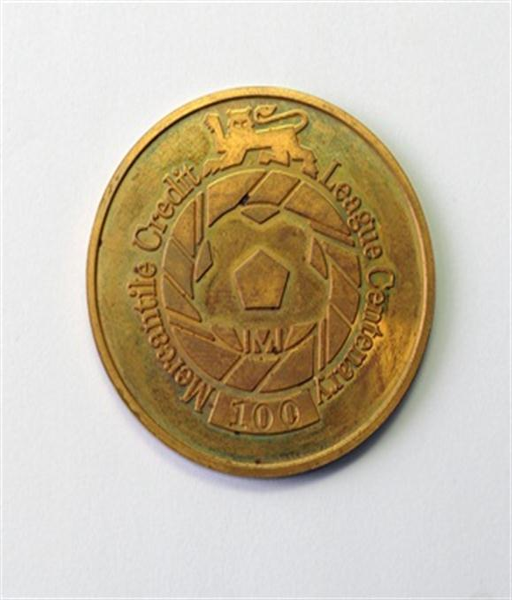
lot 23 - a circular gold effect medal , engraved to the front